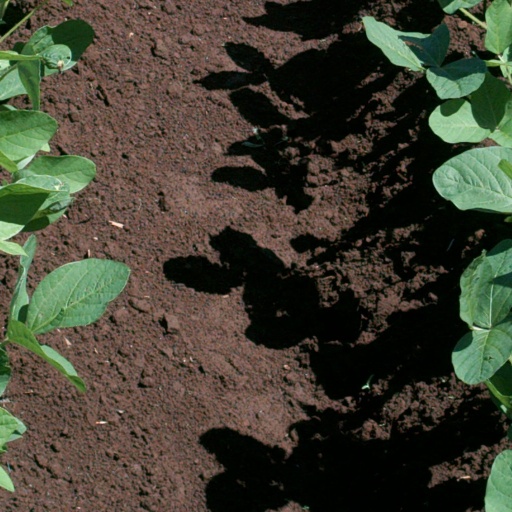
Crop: soybean